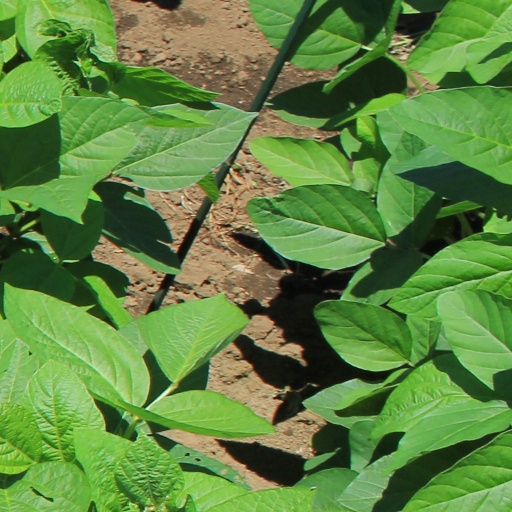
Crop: soybean